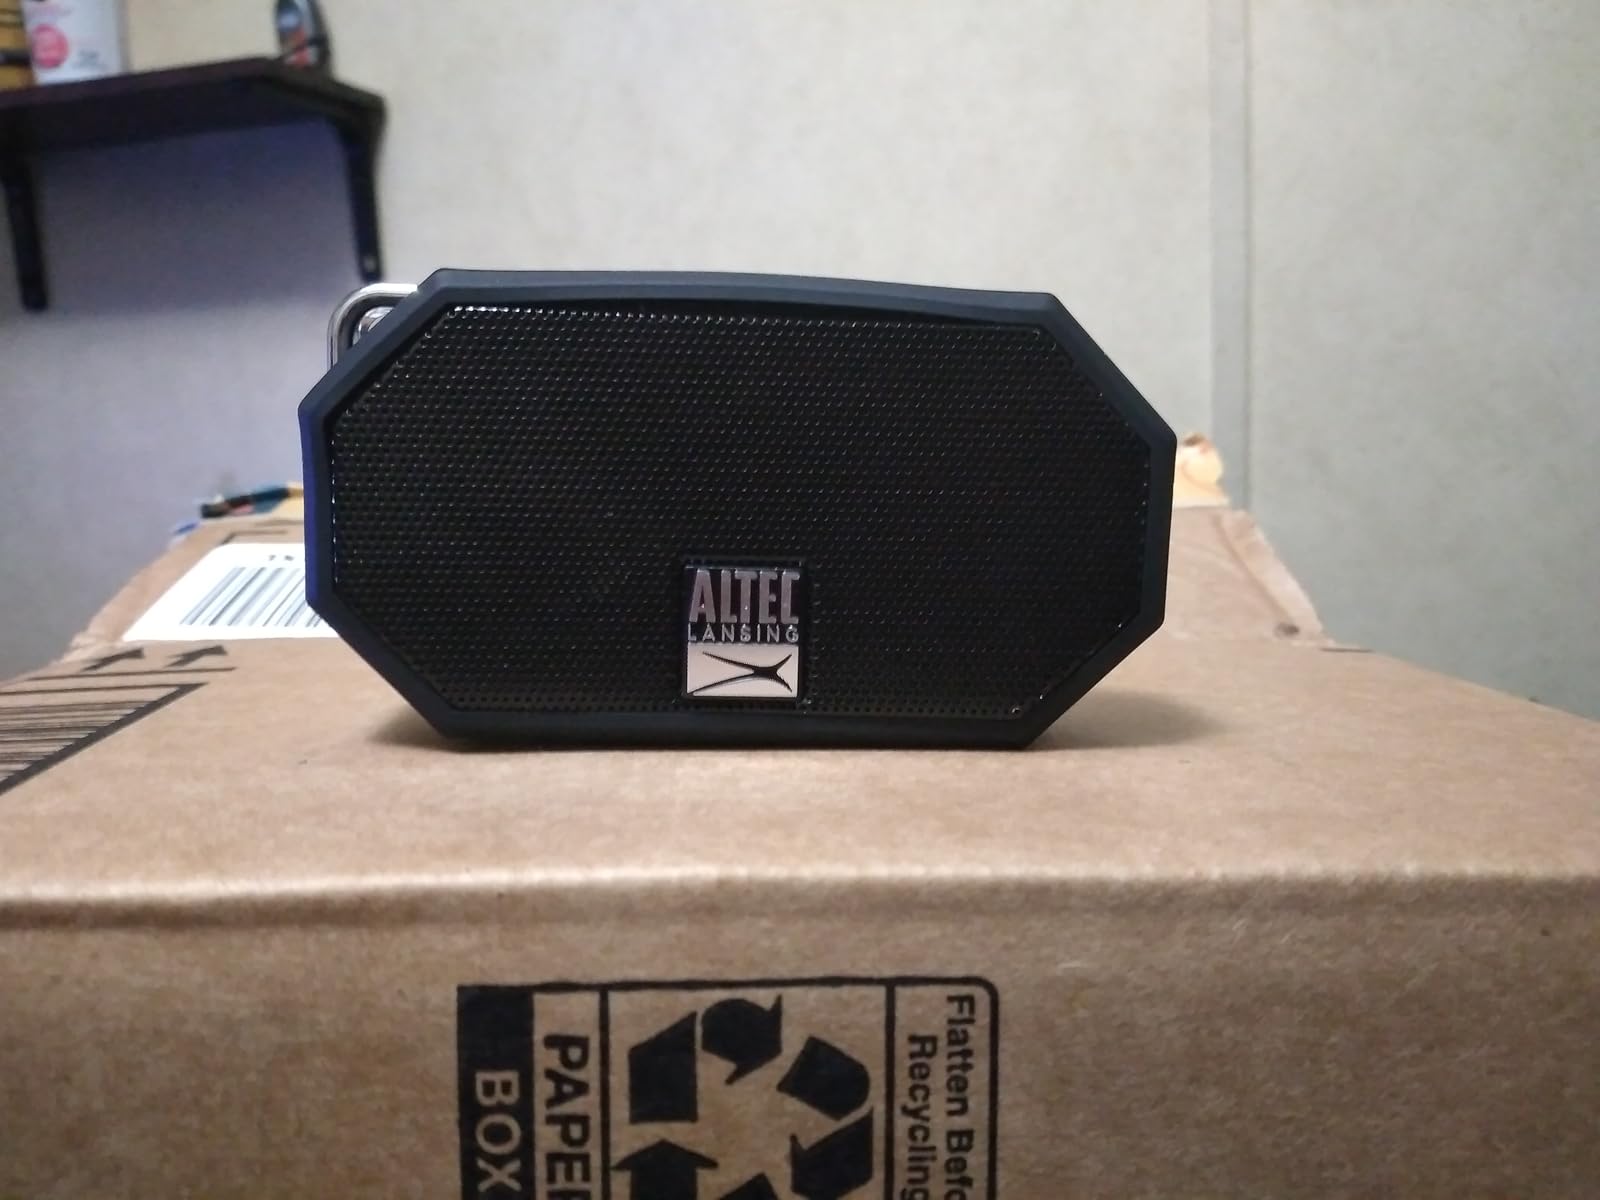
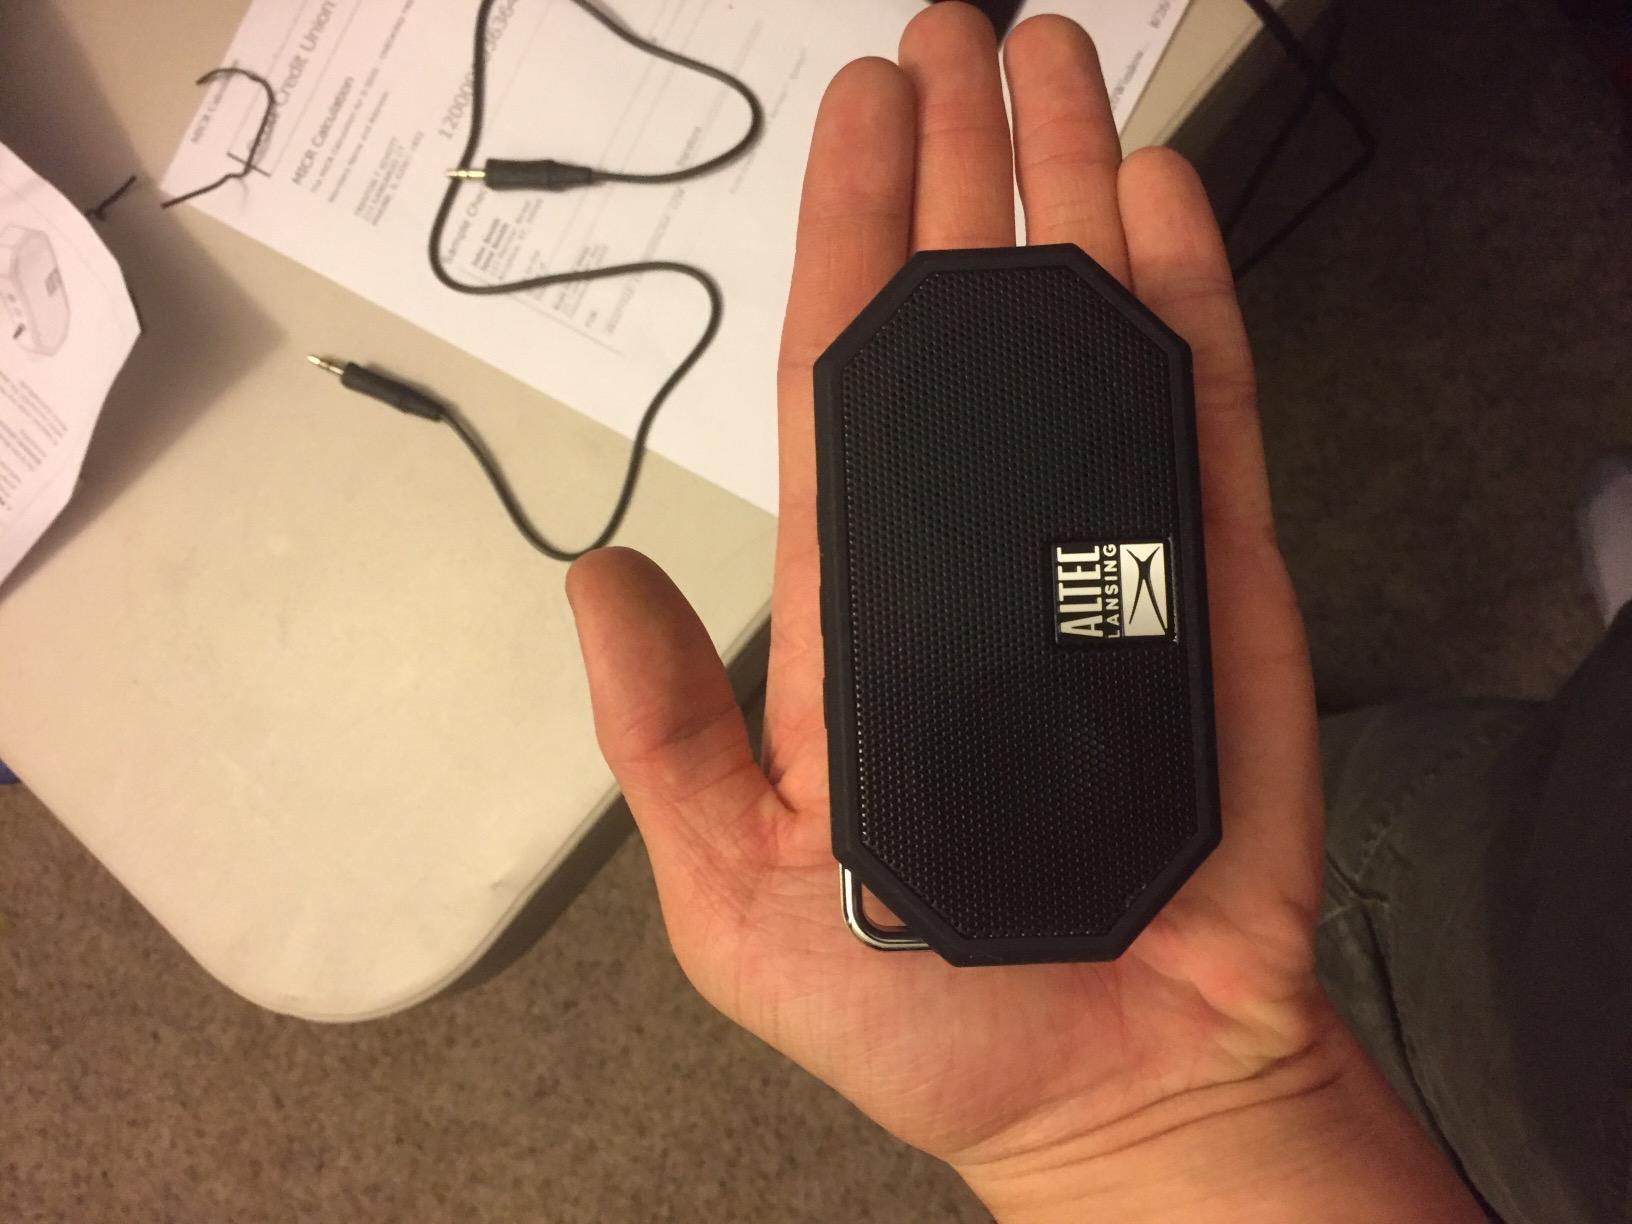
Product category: speaker
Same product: yes